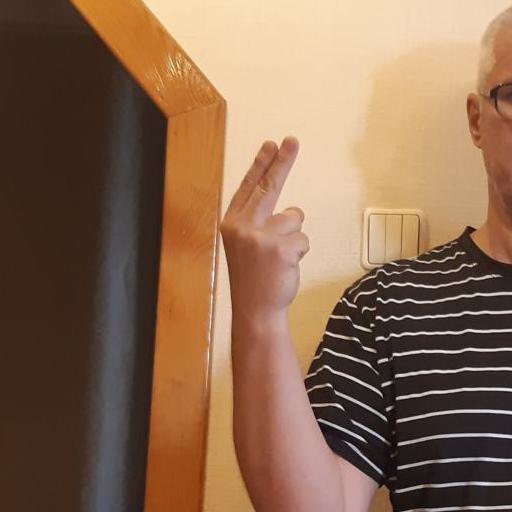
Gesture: two_up_inverted